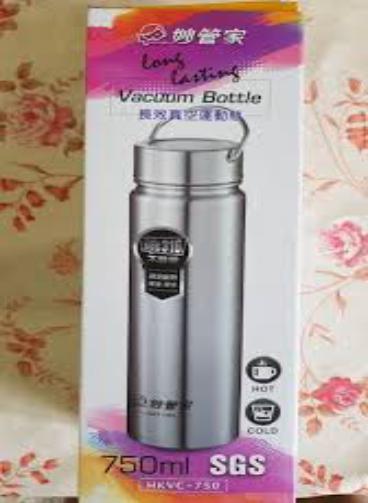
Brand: magicamah
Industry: Necessities